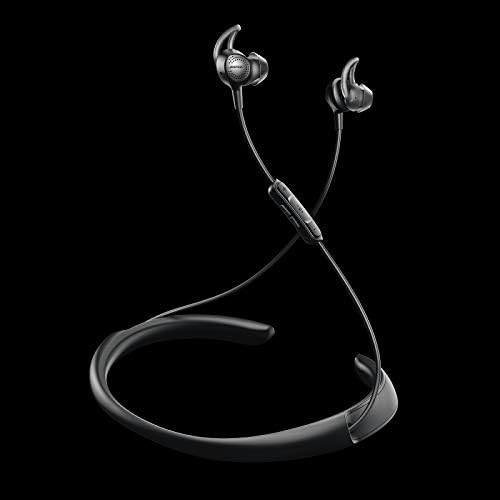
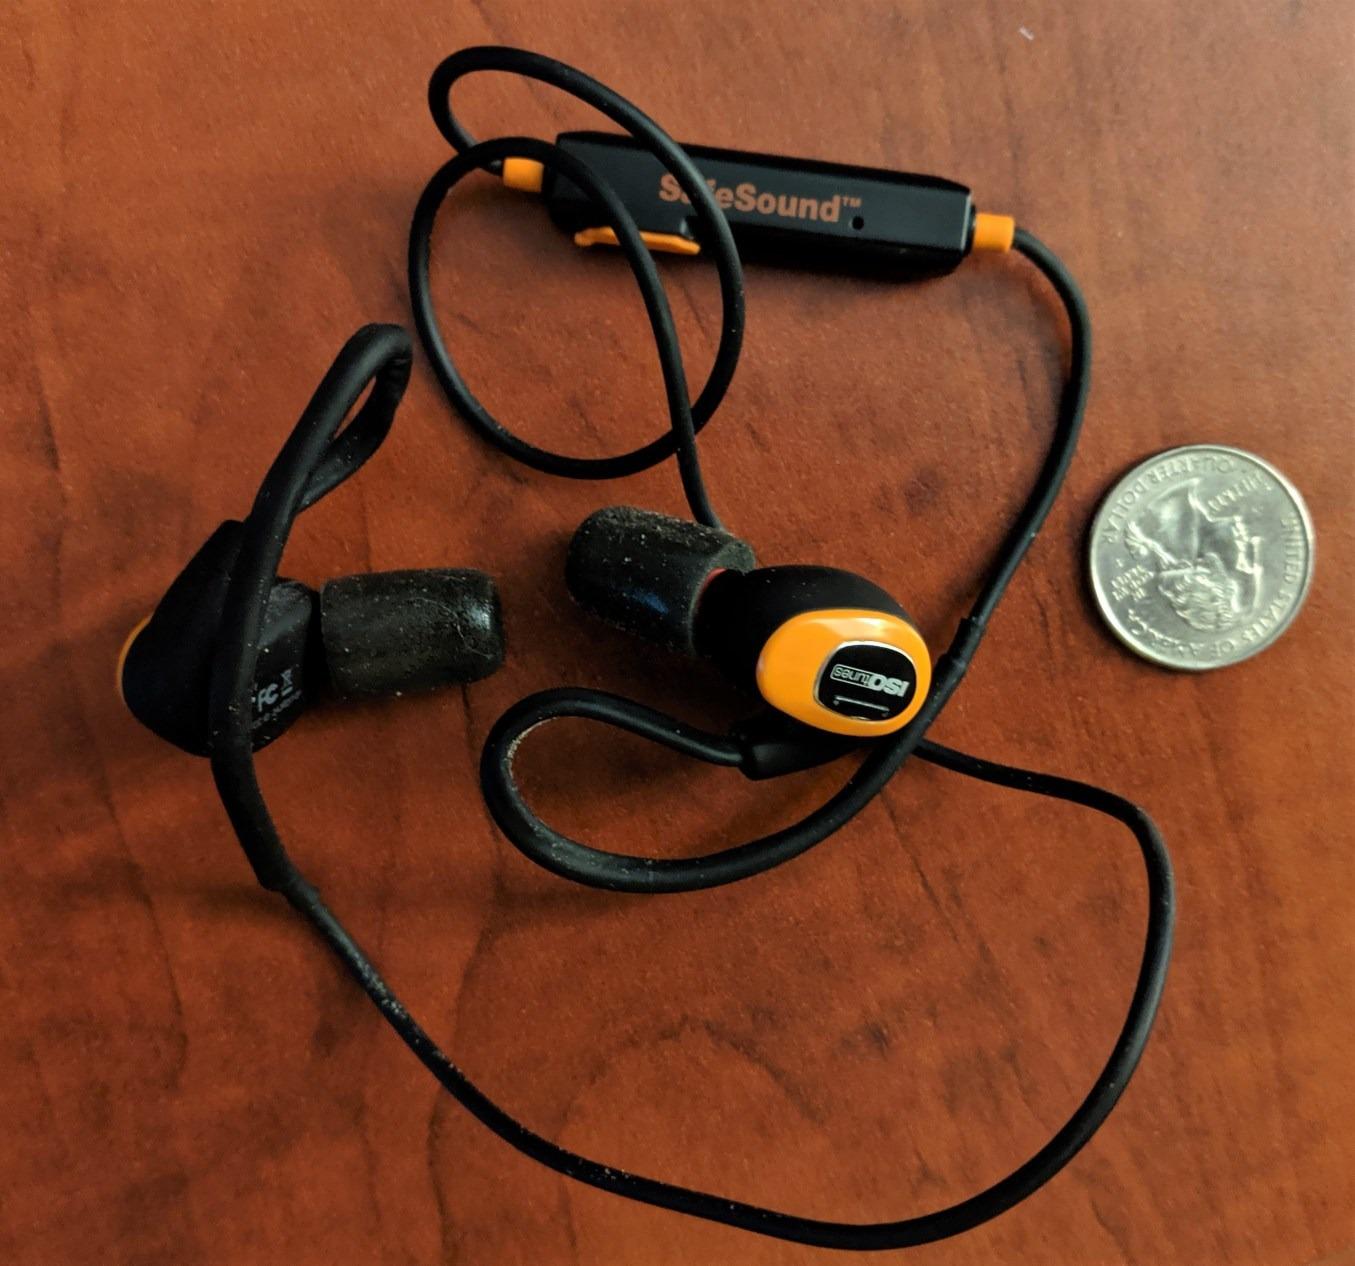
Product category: headphones
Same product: no